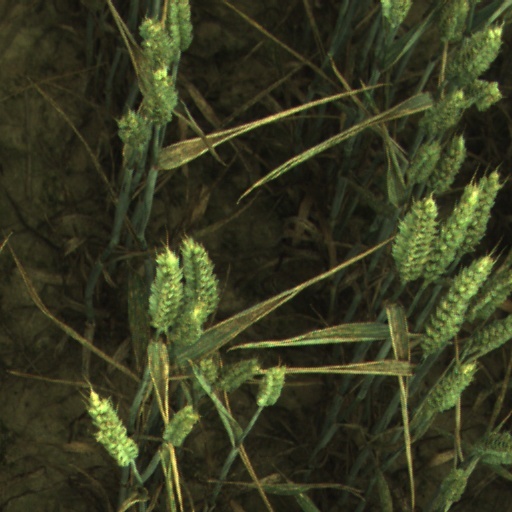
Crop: wheat